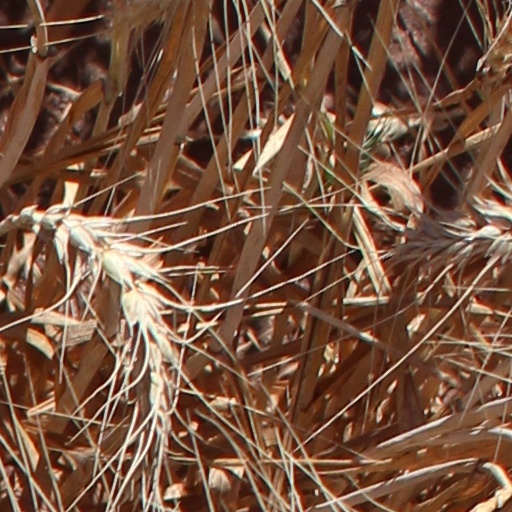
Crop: wheat